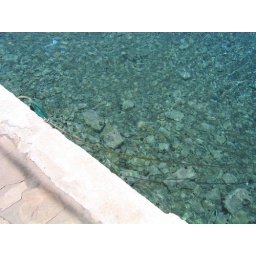
Kastelorizo clear water in the port